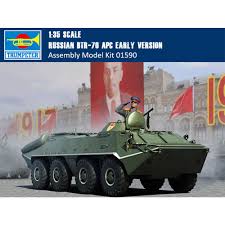
Label: BTR